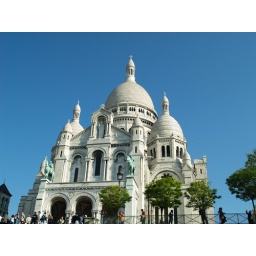
against a blue sky